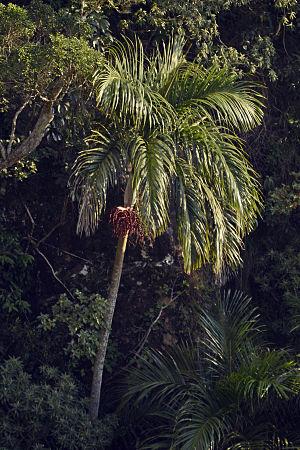
Bentinckia condapanna est une espèce de plantes de la famille des Arecaceae.
Bentinckia est un genre de la famille des Arecaceae comprenant des espèces natives de l'Inde.